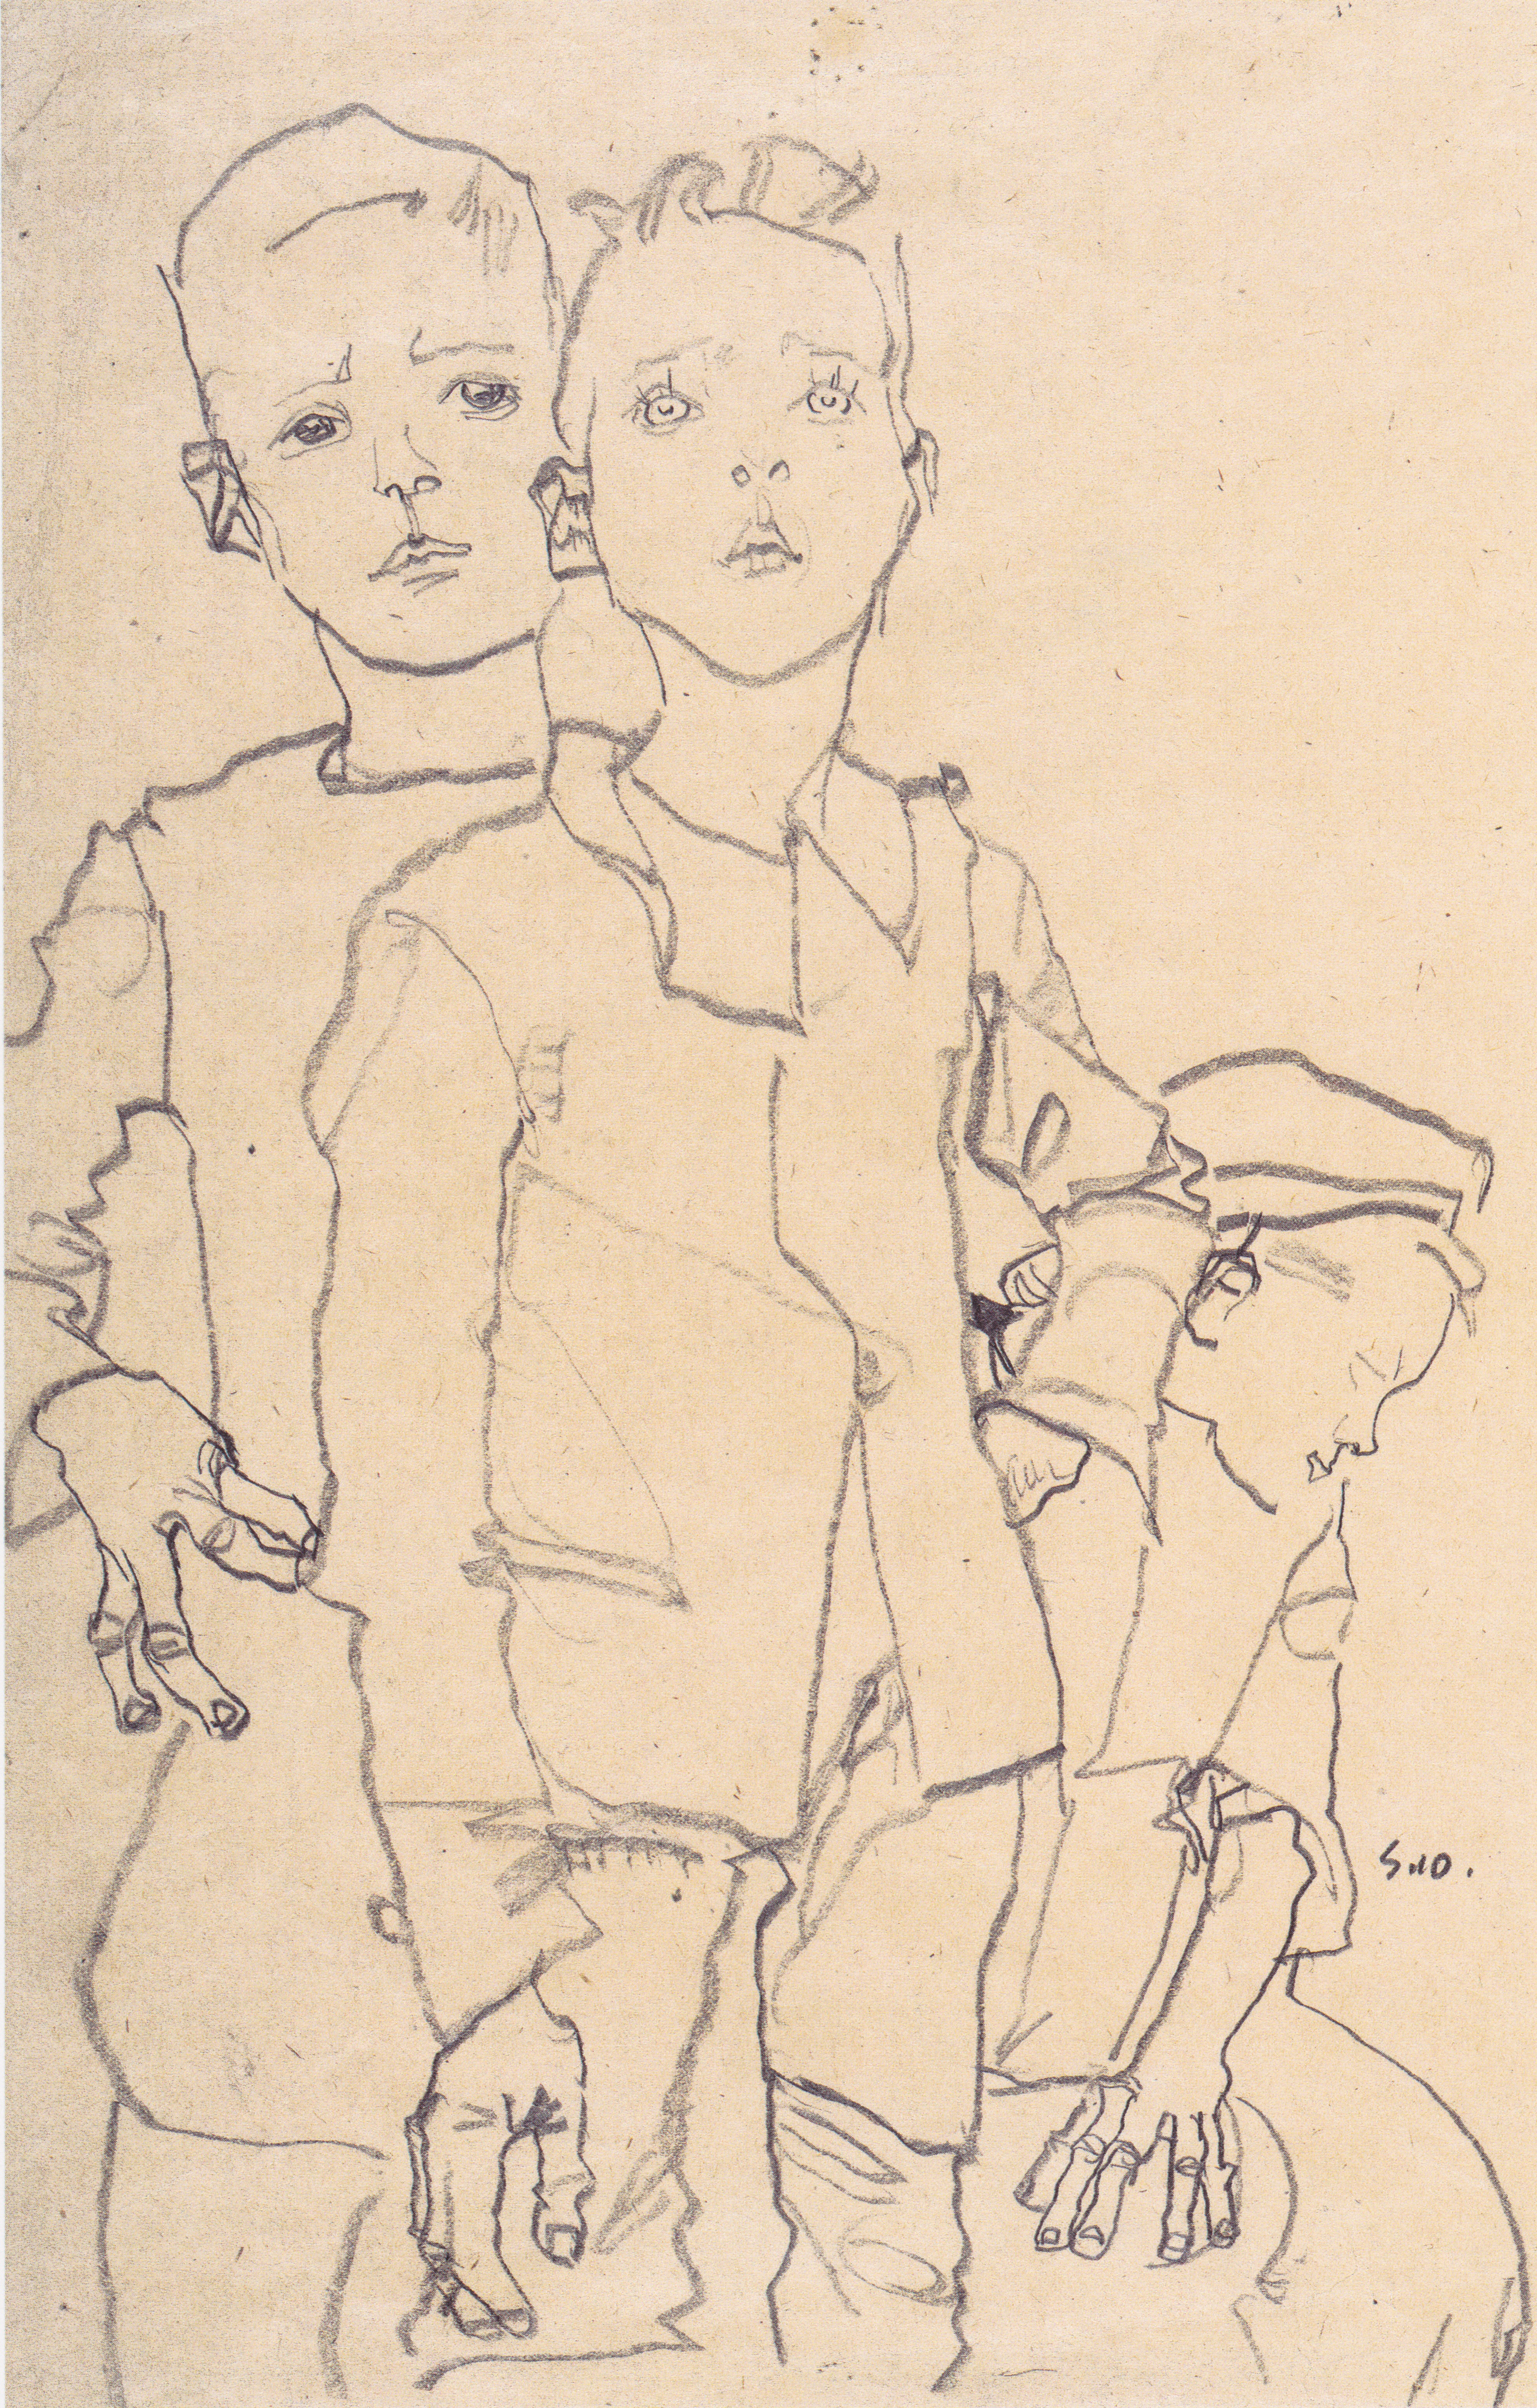
artwork, art, publicdomain, sketch, drawing, egonschiele, illustration, cartoon, line art, art model, figure drawing